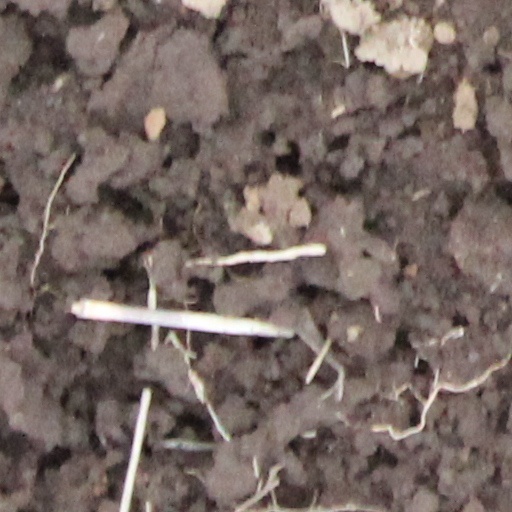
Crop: wheat